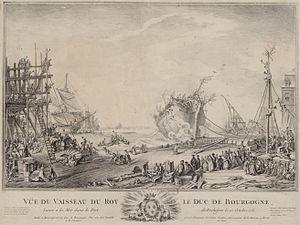
Lancement du vaisseau de 80 canons le Duc de Bourgogne le 20 octobre 1751 à Rochefort.
Les militaires de la Nouvelle-France consistaient en soldats réguliers de l'armée française, la marine française et la milice canadienne, qui était volontaire.
Cette page concerne l’année 1751 du calendrier grégorien.
François-Guillaume Clairain des Lauriers, ou François-Guillaume Clairain Deslauriers, est un ingénieur-constructeur de la Marine, né à Rochefort le 13 février 1722, mort dans la même ville le 10 octobre 1780.
Marc Joseph Marion du Fresne, dit Marion-Dufresne, baptisé le 22 mai 1724 à Saint-Malo et mort le 12 juin 1772 à la baie des Îles, en Nouvelle-Zélande, est un navigateur et explorateur français du XVIIIᵉ siècle. Il est notamment le découvreur en 1772 de l'île Marion, de l'île du Prince-Édouard et des îles Crozet.